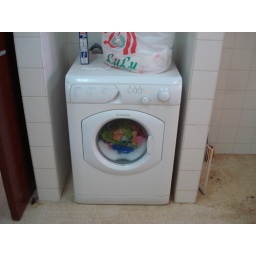
Washing machine in the kitchen